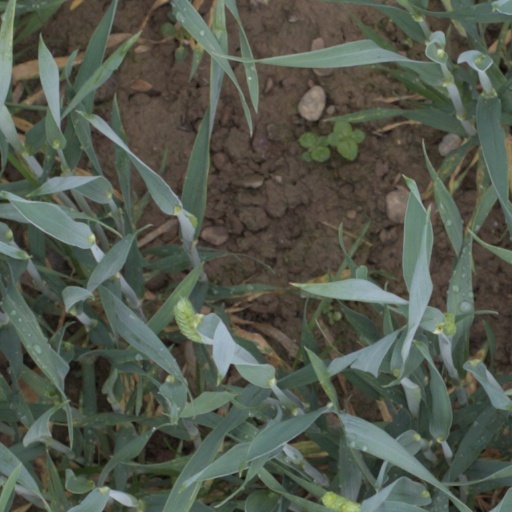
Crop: wheat